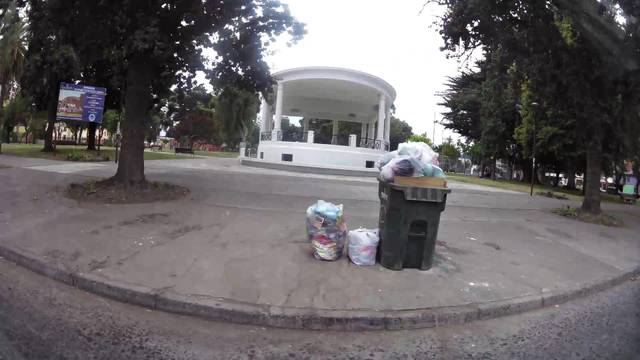
Region: Chile
Coordinates: -36.818, -73.044